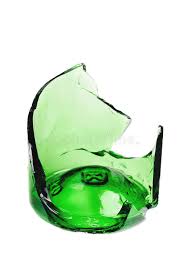
Waste category: glass